History of the Kingdom of Italy (1861–1946)

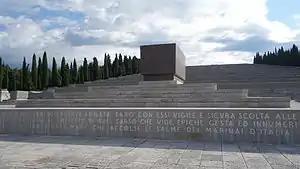
The Redipuglia War Memorial of Redipuglia, with the tomb of Prince Emanuele Filiberto, Duke of Aosta in the foreground, nicknamed the "Undefeated Duke" for having reported numerous victories in the First World War without ever being defeated on the battlefield. This War Memorial is the resting place of 100,187 Italian soldiers killed between 1915 and 1917 in the eleven battles fought on the Karst and Isonzo front.

The Russian Empire collapsed in 1917 Russian Revolution, eventually resulting in the rise of the communist Bolshevik regime of Vladimir Lenin. The resulting marginalization of the Eastern Front allowed for more Austro-Hungarian and German forces to arrive on the front against Italy. Internal dissent against the war grew with increasingly poor economic and social conditions in Italy due to the strain of the war. Much of the profit of the war was being made in the cities, while rural areas were losing income. The number of men available for agricultural work had fallen from 4.8 million to 2.2 million, though with the help of women, agricultural production managed to be maintained at 90% of its pre-war total during the war. Many pacifists and internationalist Italian socialists turned to Bolshevism and advocated negotiations with the workers of Germany and Austria-Hungary to help end the war and bring about Bolshevik revolutions. "Avanti!", the newspaper of the Italian Socialist Party, declared: "Let the bourgeoisie fight its war". Leftist women in Northern Italian cities led protests demanding action against the high cost of living and demanding an end to the war. In Milan in May 1917, communist revolutionaries organized and engaged in rioting, calling for an end to the war and managed to close down factories and stop public transportation. The Italian Army was forced to enter Milan with tanks and machine guns to face communists and anarchists who fought violently until 23 May, when the Army gained control of the city with almost 50 people killed (three of which were Italian soldiers) and over 800 people arrested.